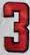
Number: 3